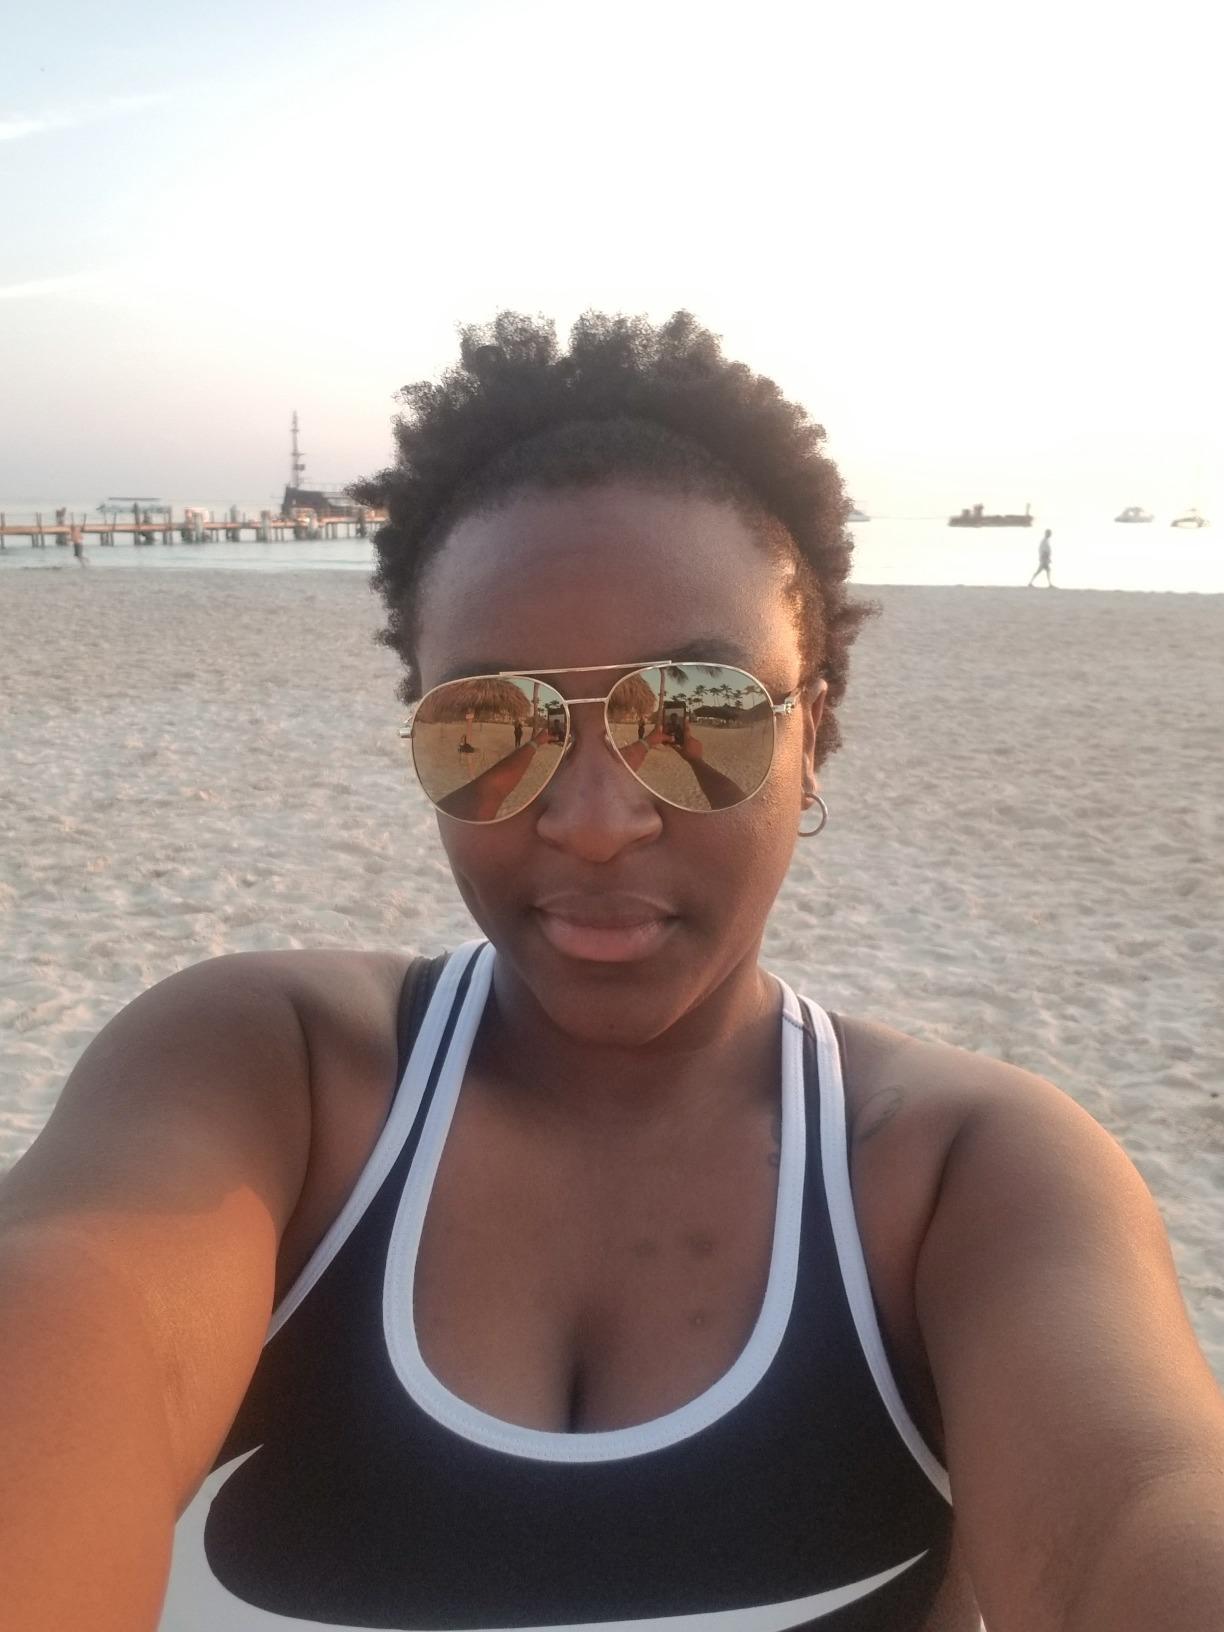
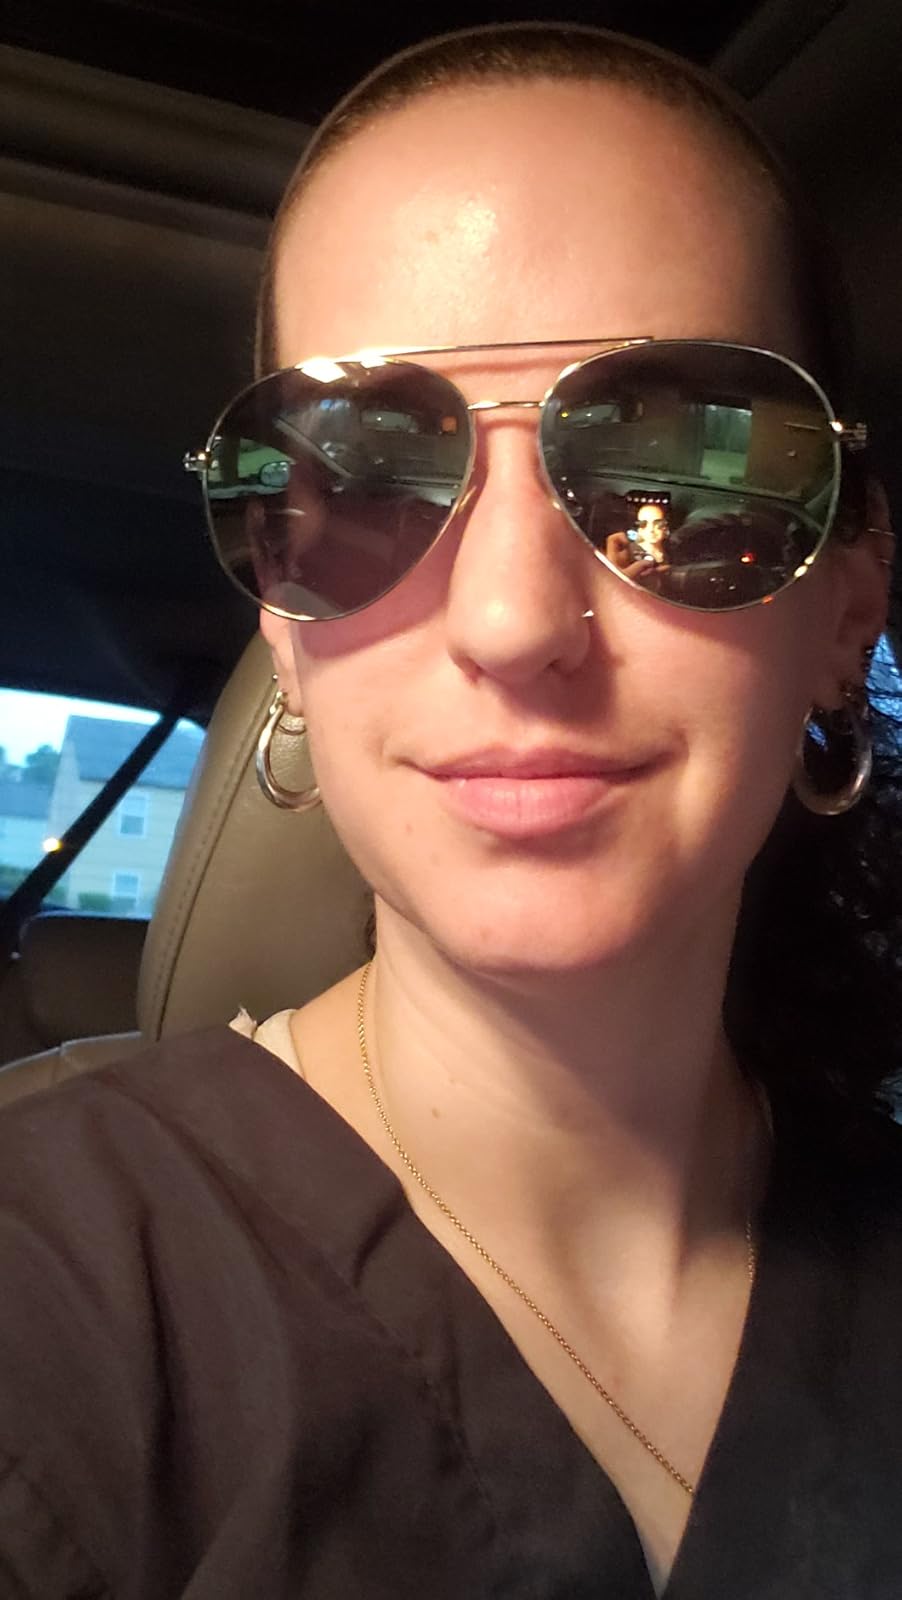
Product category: accessories_sunglasses
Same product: yes